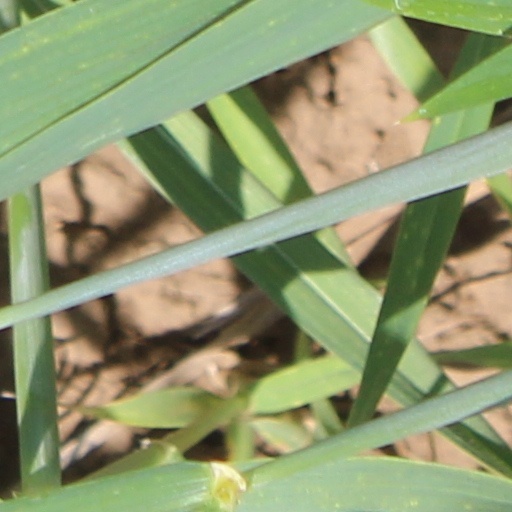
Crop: wheat